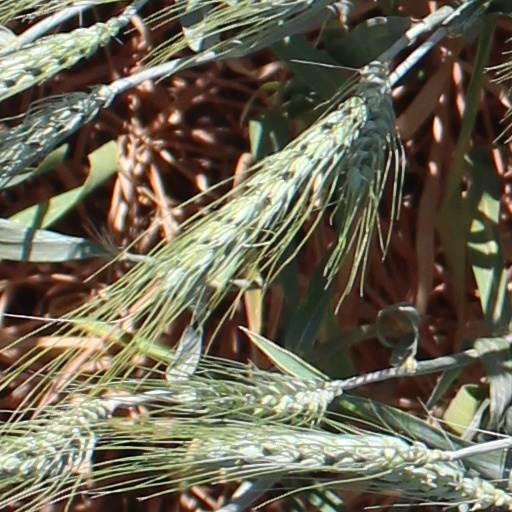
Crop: wheat